Fringe season 5

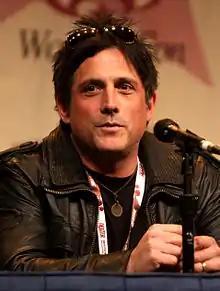
J. H. Wyman served as the sole showrunner in the last season after the departure of Jeff Pinkner.

In June 2012, it was announced that co-showrunner/executive producer Jeff Pinkner, who had been with the show since the second episode, would be departing. Pinkner's former co-showrunner, executive producer J. H. Wyman, serves as the sole showrunner during the final season. Series co-creators and former executive producers Alex Kurtzman and Roberto Orci, who have been credited as consulting producers since they left the series in the middle of the first season, are now no longer credited. Also, director/executive producer Joe Chappelle departed the series. Wyman announced that season five only was employing four writers, himself, Alison Schapker, Graham Roland, and David Fury. Later that number was revised to five, with script coordinator Kristin Cantrell scripting installment nine, "Black Blotter".